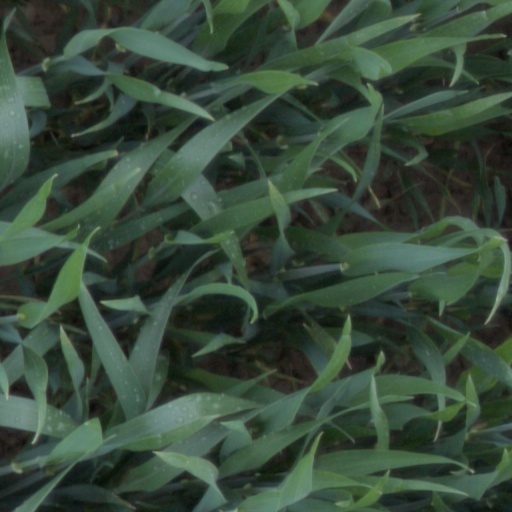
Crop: wheat